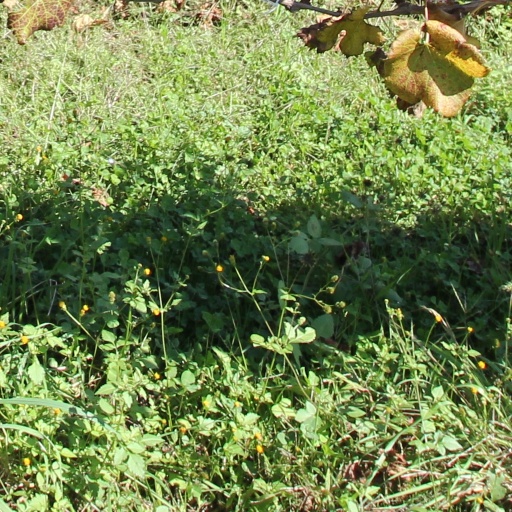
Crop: grape